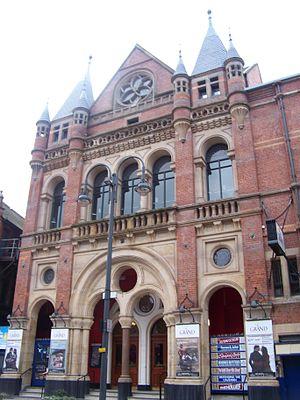
Le Grand Théâtre de Leeds est un théâtre et un opéra dans le centre de Leeds, West Yorkshire, Angleterre. Il a été conçu par James Robinson Watson, chef adjoint au bureau de l'architecte de Leeds George Corson, et a ouvert le 18 novembre 1878. L'extérieur est dans un mélange de roman et de Scottish baronial style, tandis que l'intérieur présente des motifs gothiques comme des voûtes en éventail ou des colonnes de cloître. Le théâtre est classé en Grade II*. Il peut accueillir environ 1 500 personnes. C'est le siège principal de Opera North.